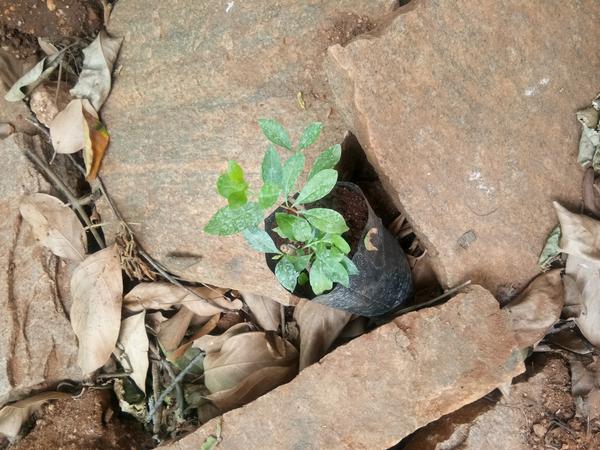
Plant: Henna